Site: brandenburg
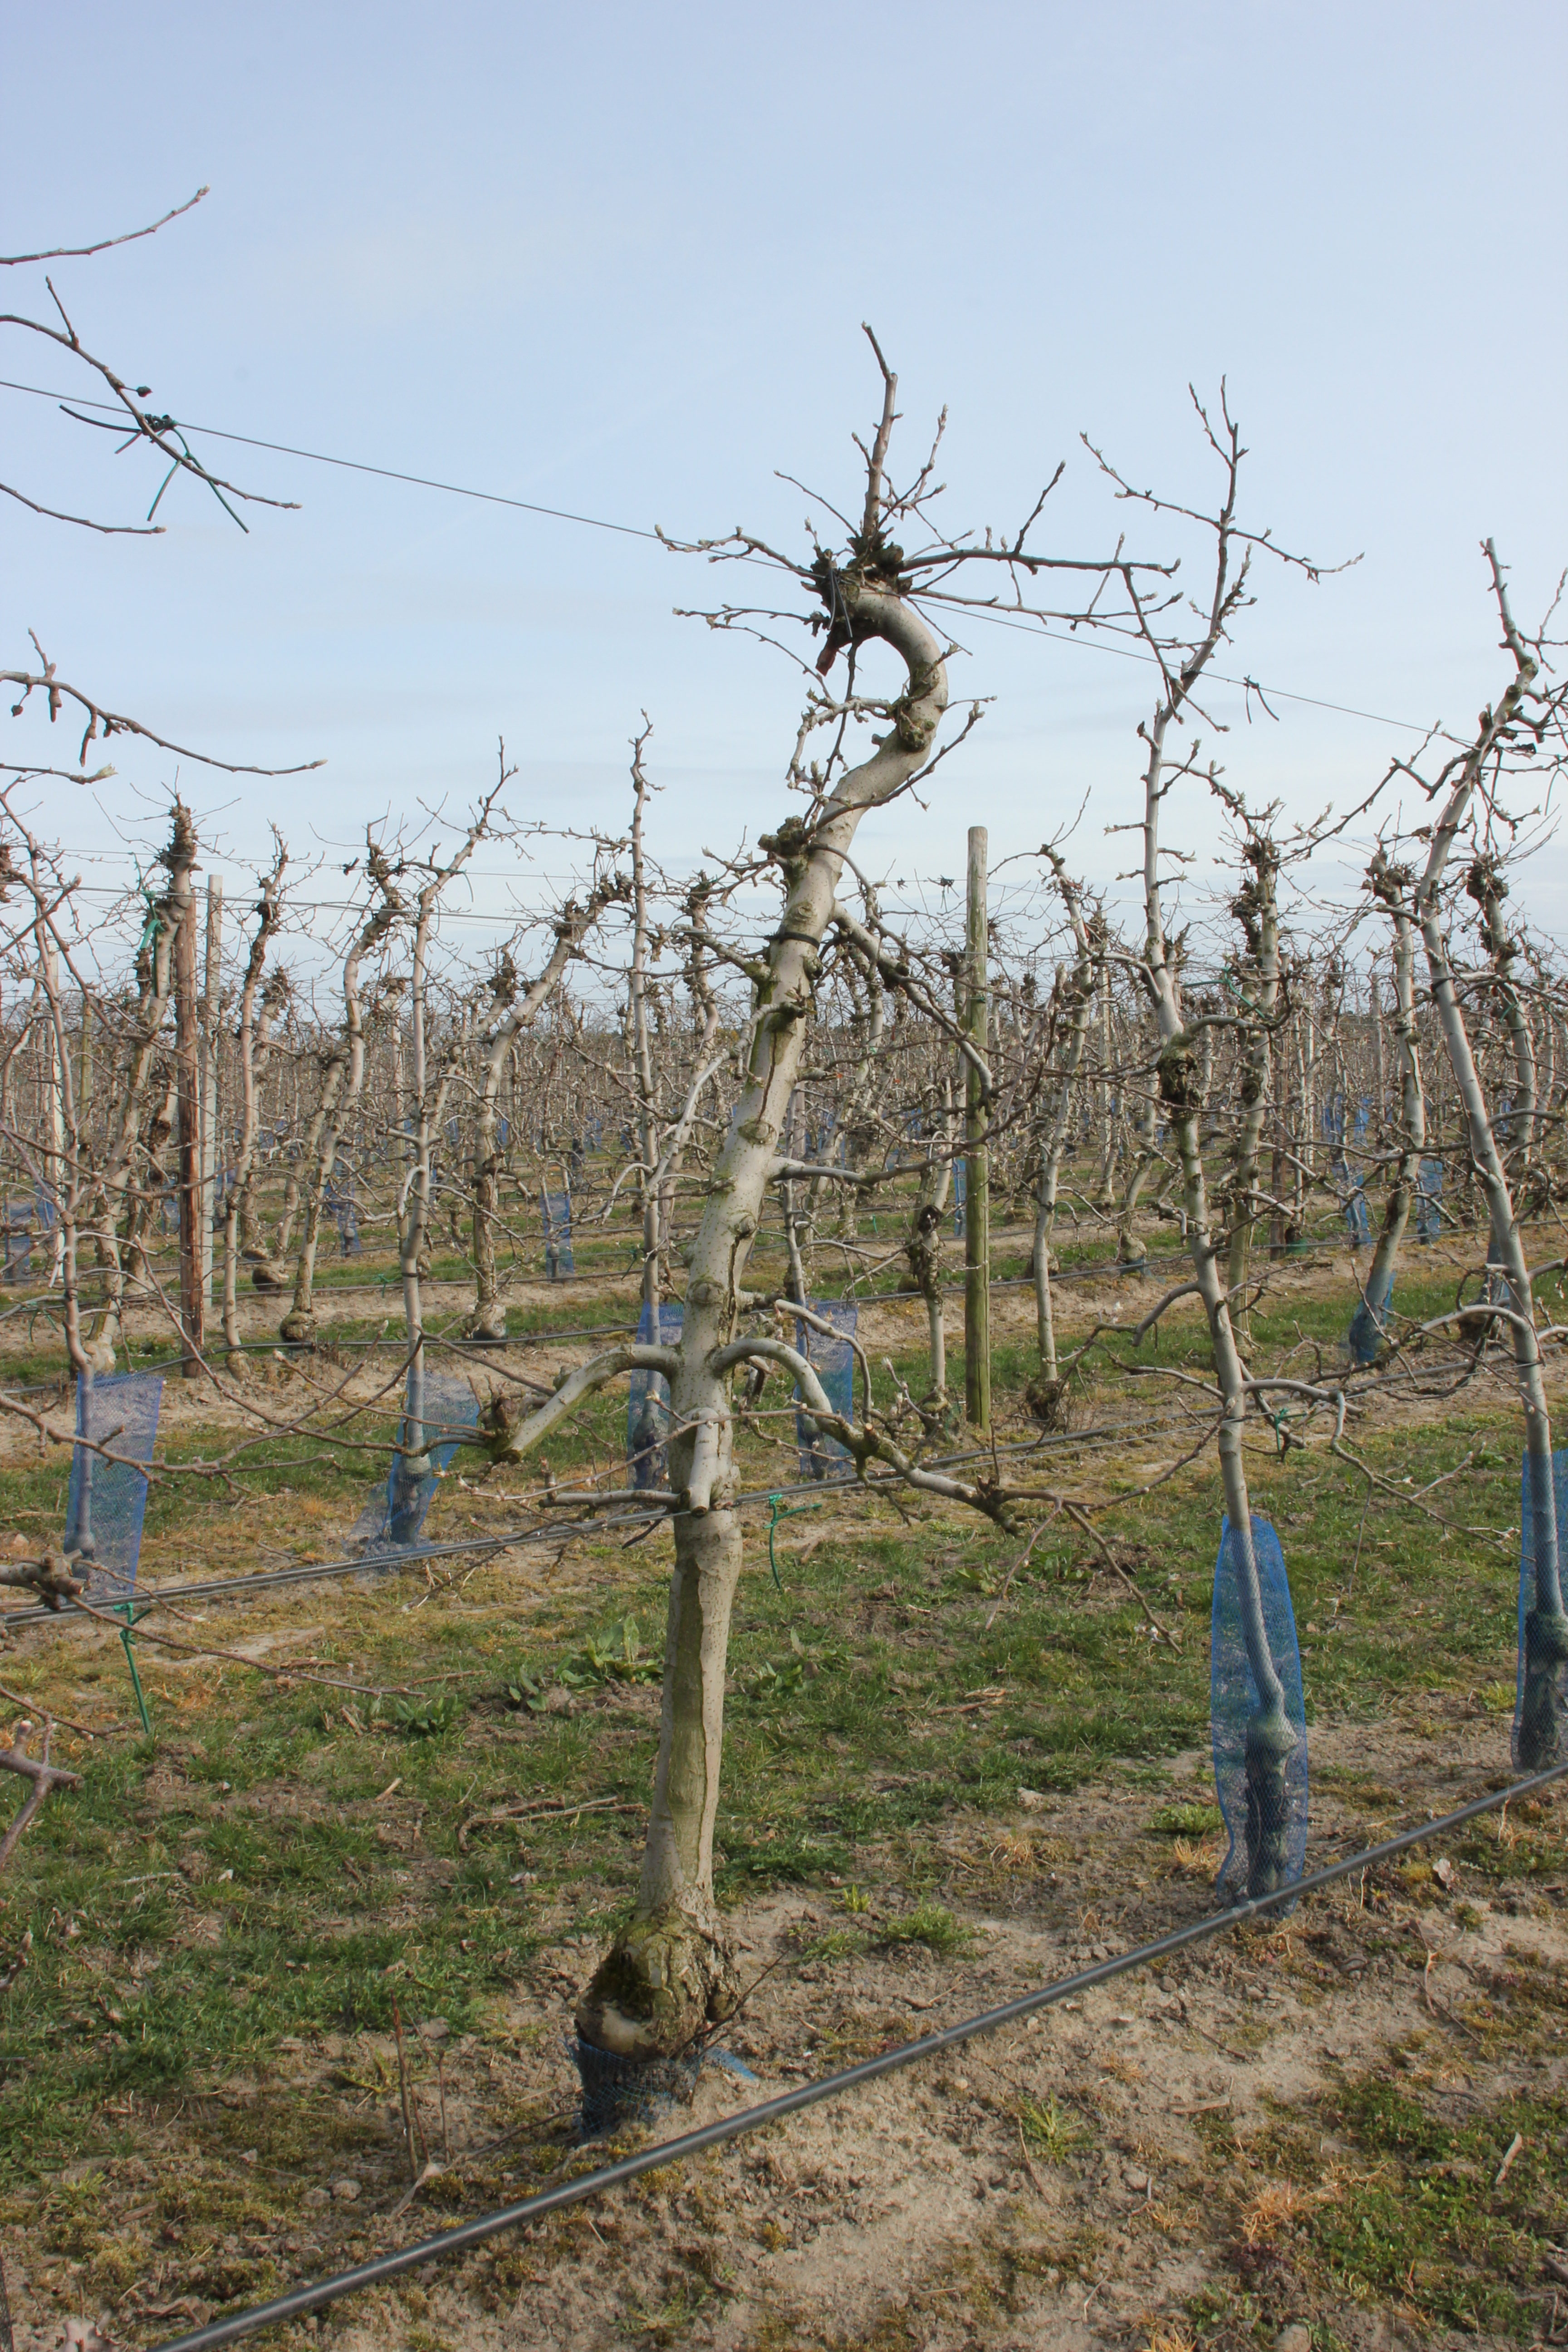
Growth stage (BBCH 54): Inflorescence emergence